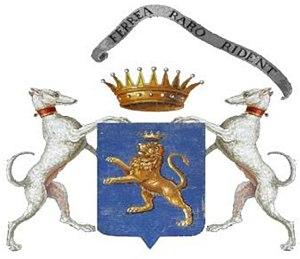
Armes des comtes de Romans-Ferrari
Le château de Romans ou château des comtes de Romans-Ferrari est un ancien château fort, du XIVᵉ siècle, reconstruit en grande partie au XVᵉ siècle et remanié au XIXᵉ siècle, qui se dresse sur la commune de Romans dans le département de l'Ain en région Auvergne-Rhône-Alpes. Il a succédé à une maison forte datant d'« à minima » du XIIIᵉ siècle.